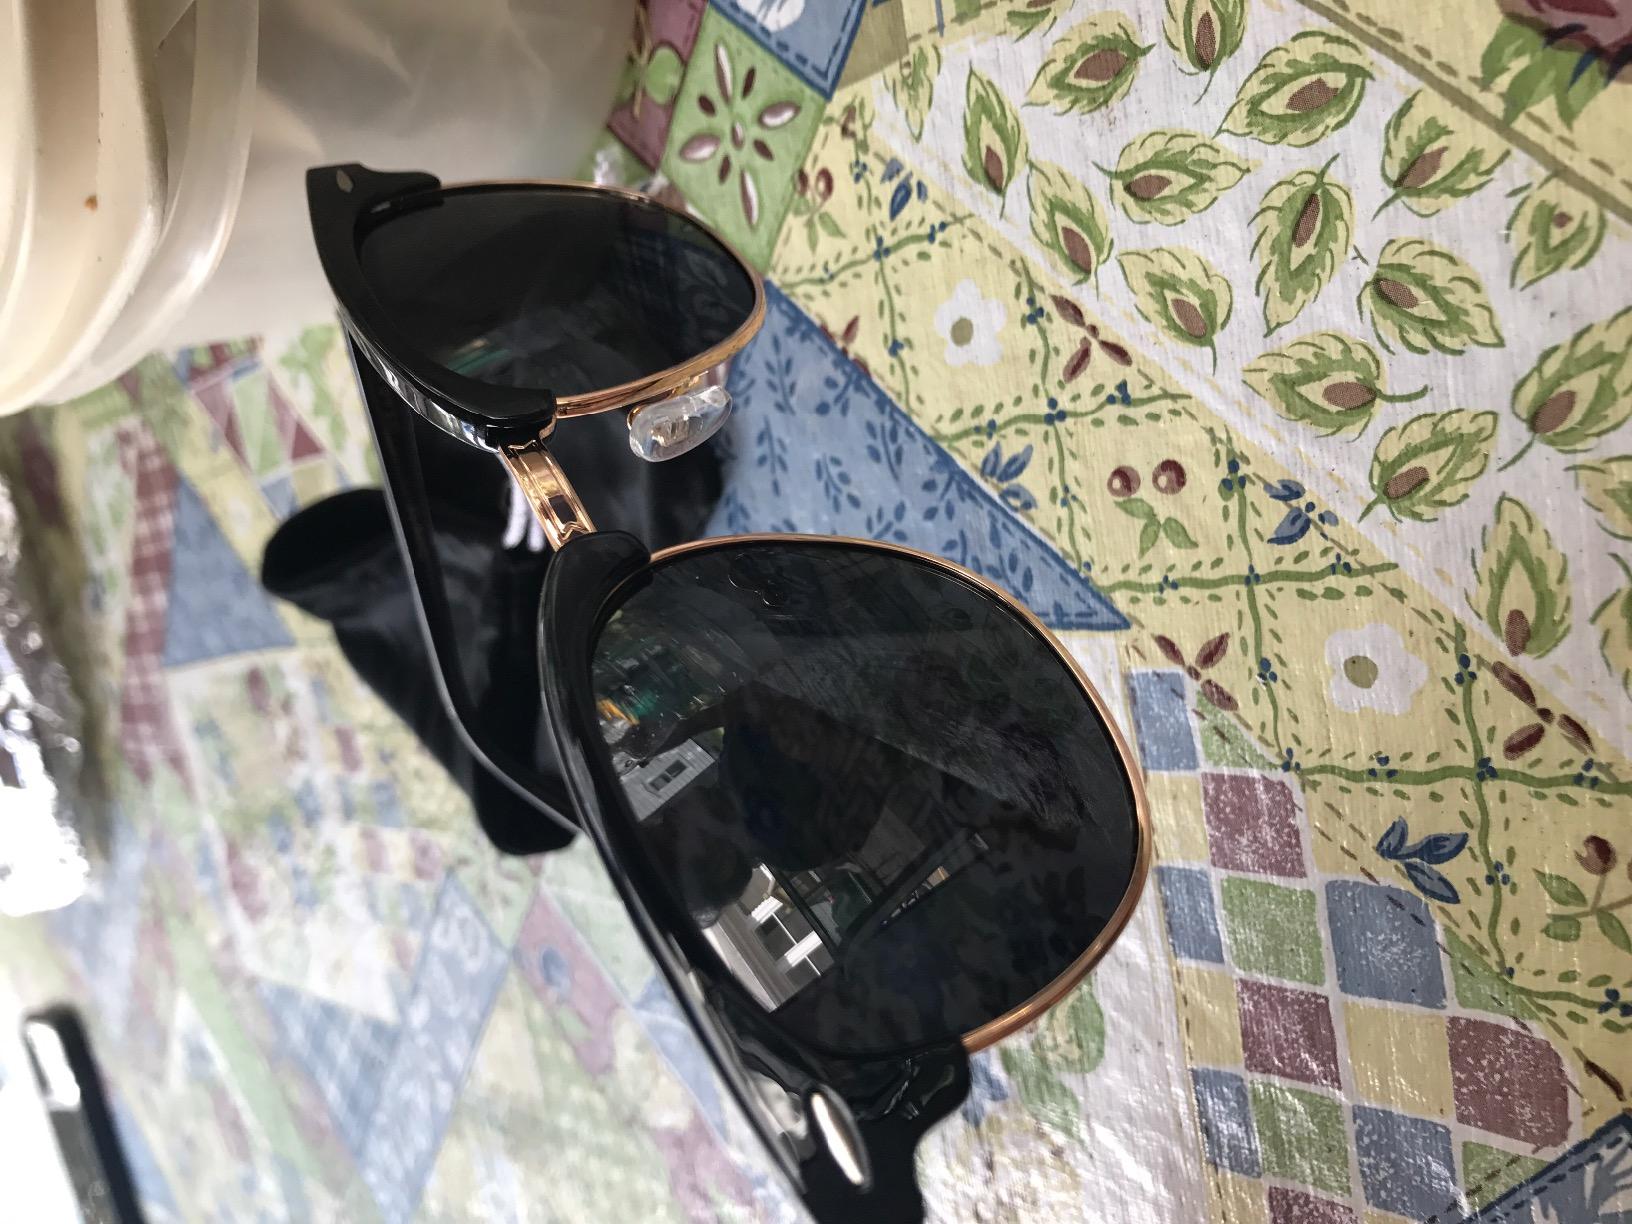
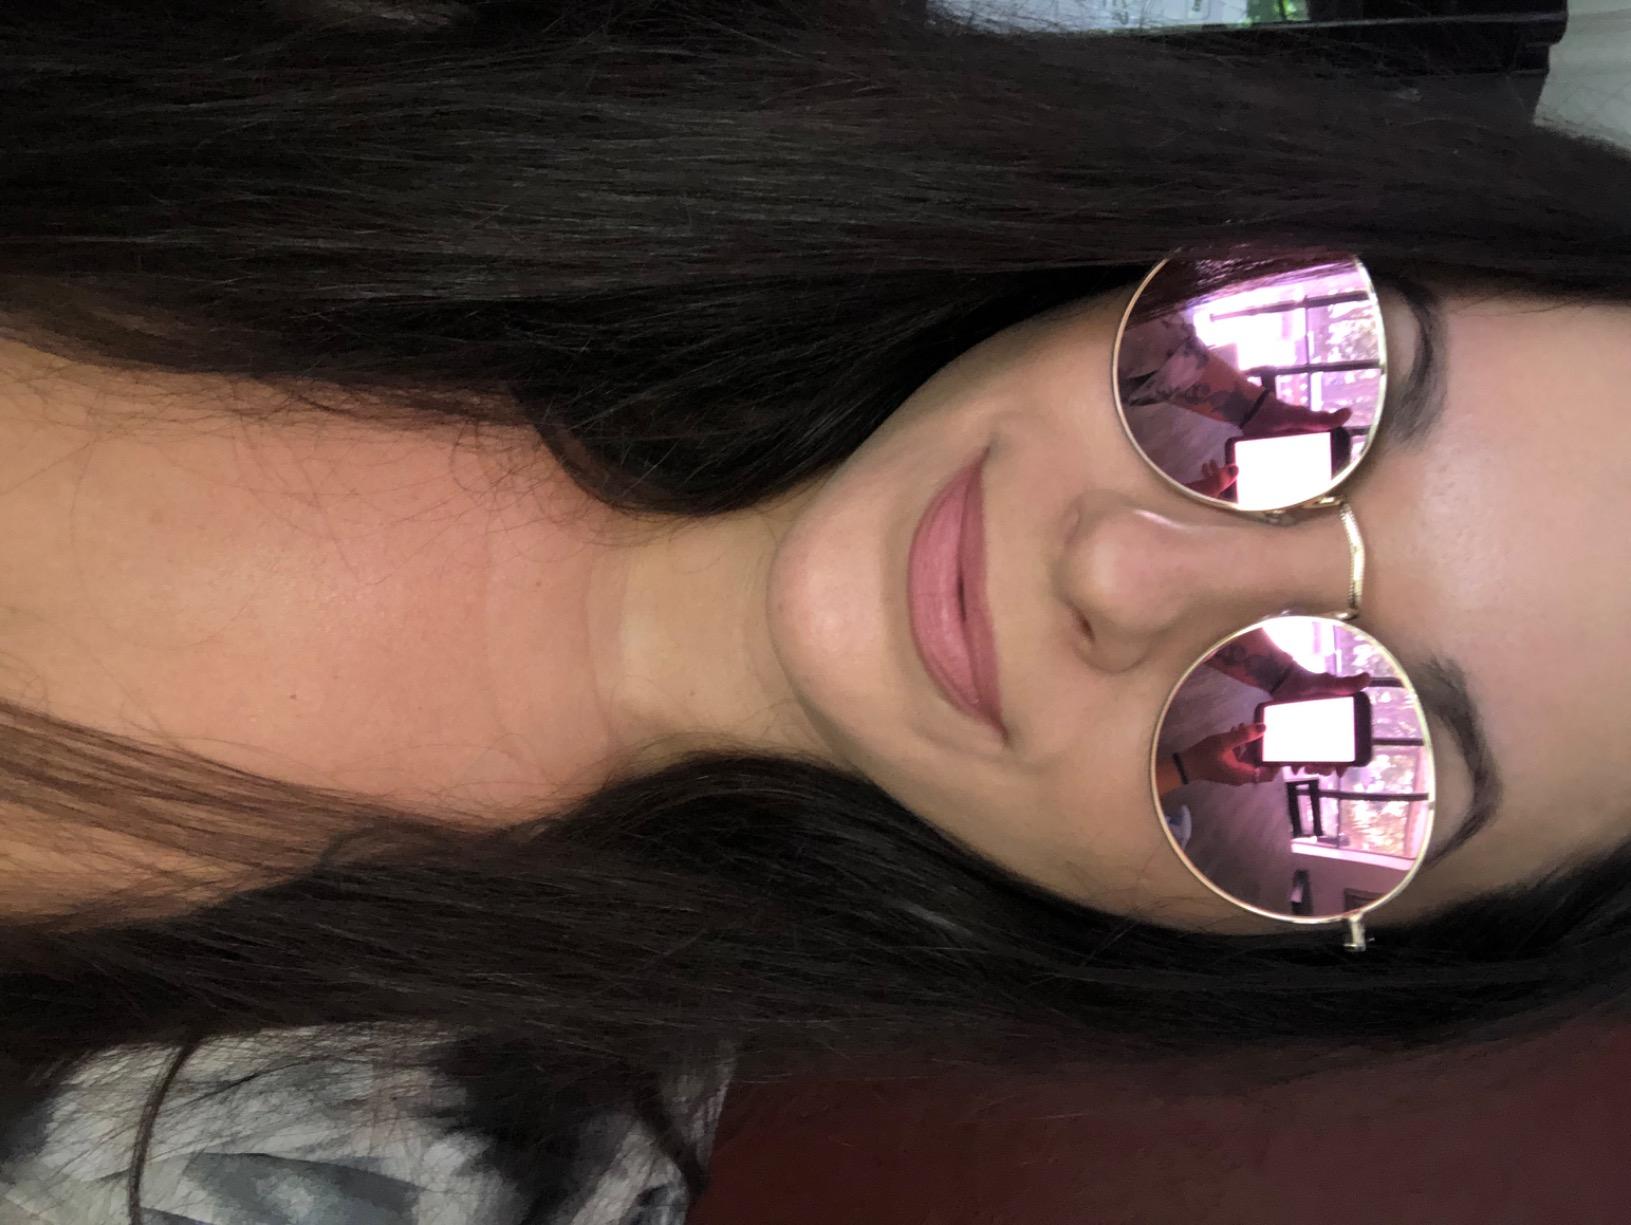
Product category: accessories_sunglasses
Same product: no